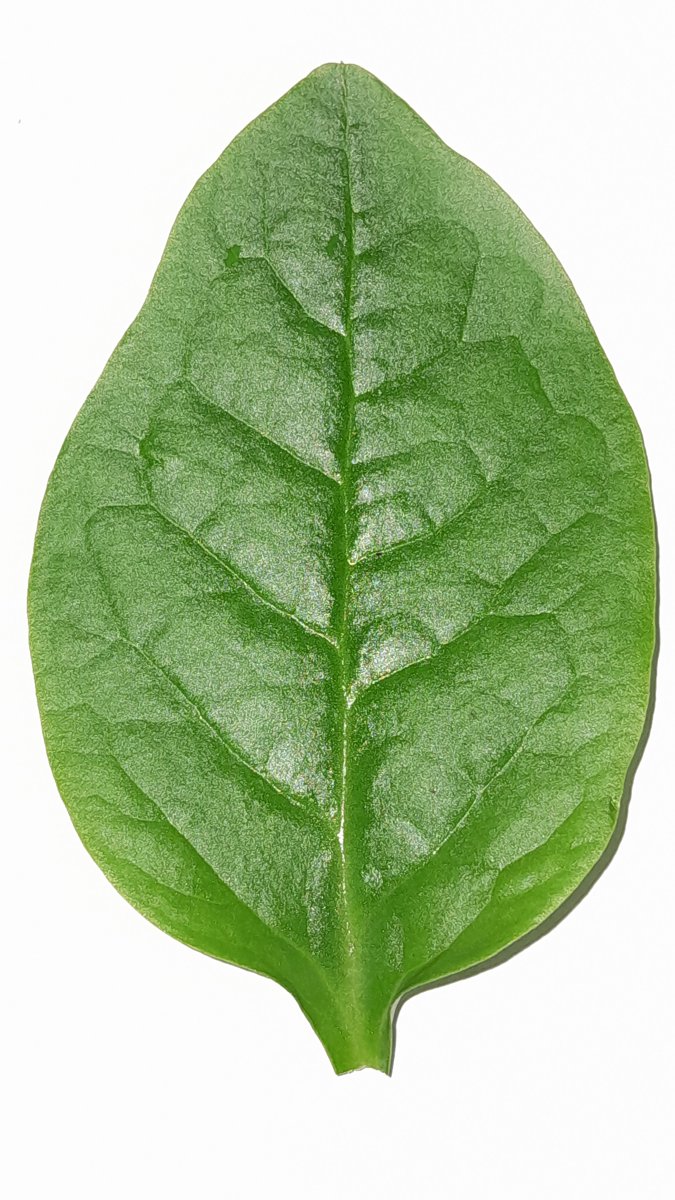
Label: Healthy-Leaf